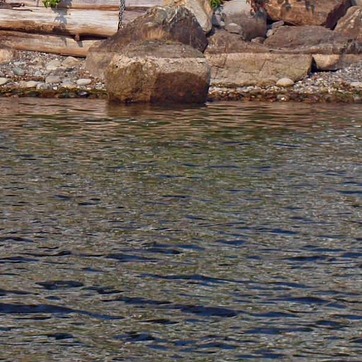
Material: water